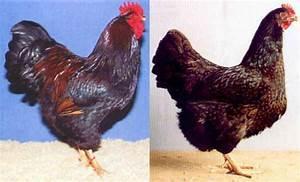
chicken